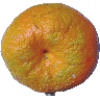
Label: Mandarine 1